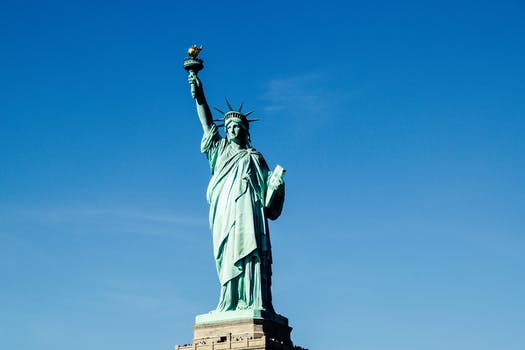
Label: No Watermark